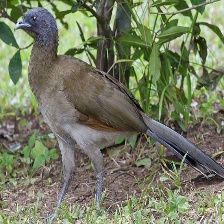
Species: GREY HEADED CHACHALACA
Scientific name: ORTALIS CINEREICEPS